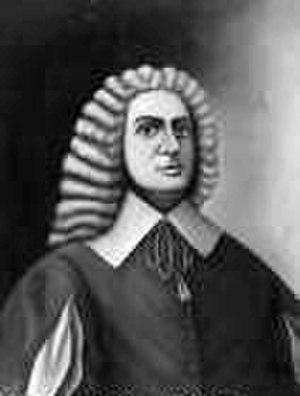
Jean-Jacques Abbadie, plus communément appelé Jacques Abbadie, né le 27 avril 1654, baptisé le même jour au temple protestant, à Nay et mort à 73 ans le 25 septembre 1727, était un pasteur, écrivain et théologien protestant. Il a été enterré le 28 septembre dans l'ancien cimetière du Marylebone, et en 1911 l'inscription de sa tombe était encore lisible.